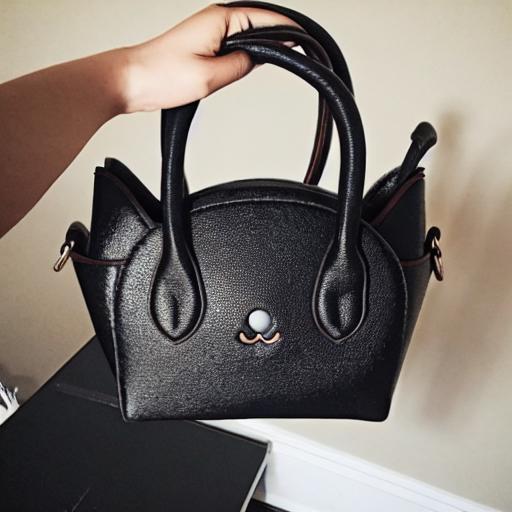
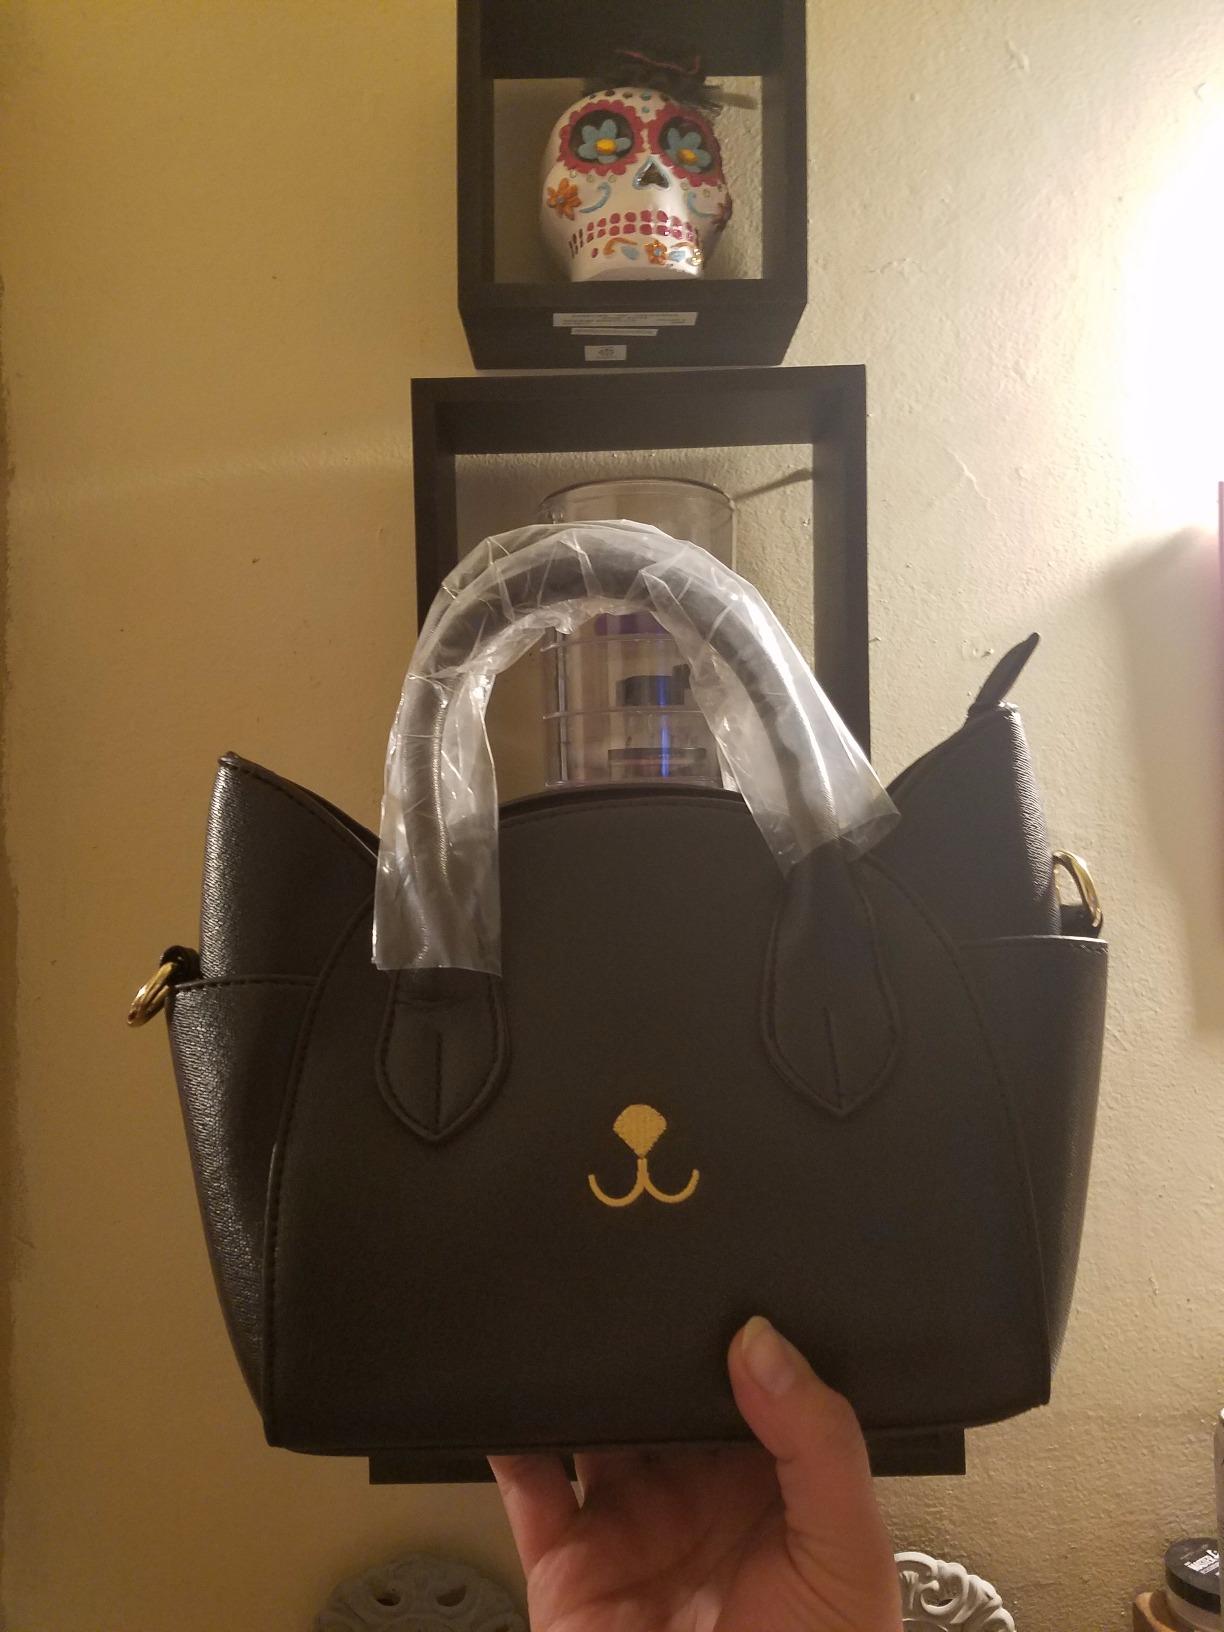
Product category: accessories_handbag
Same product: no